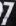
Number: 7